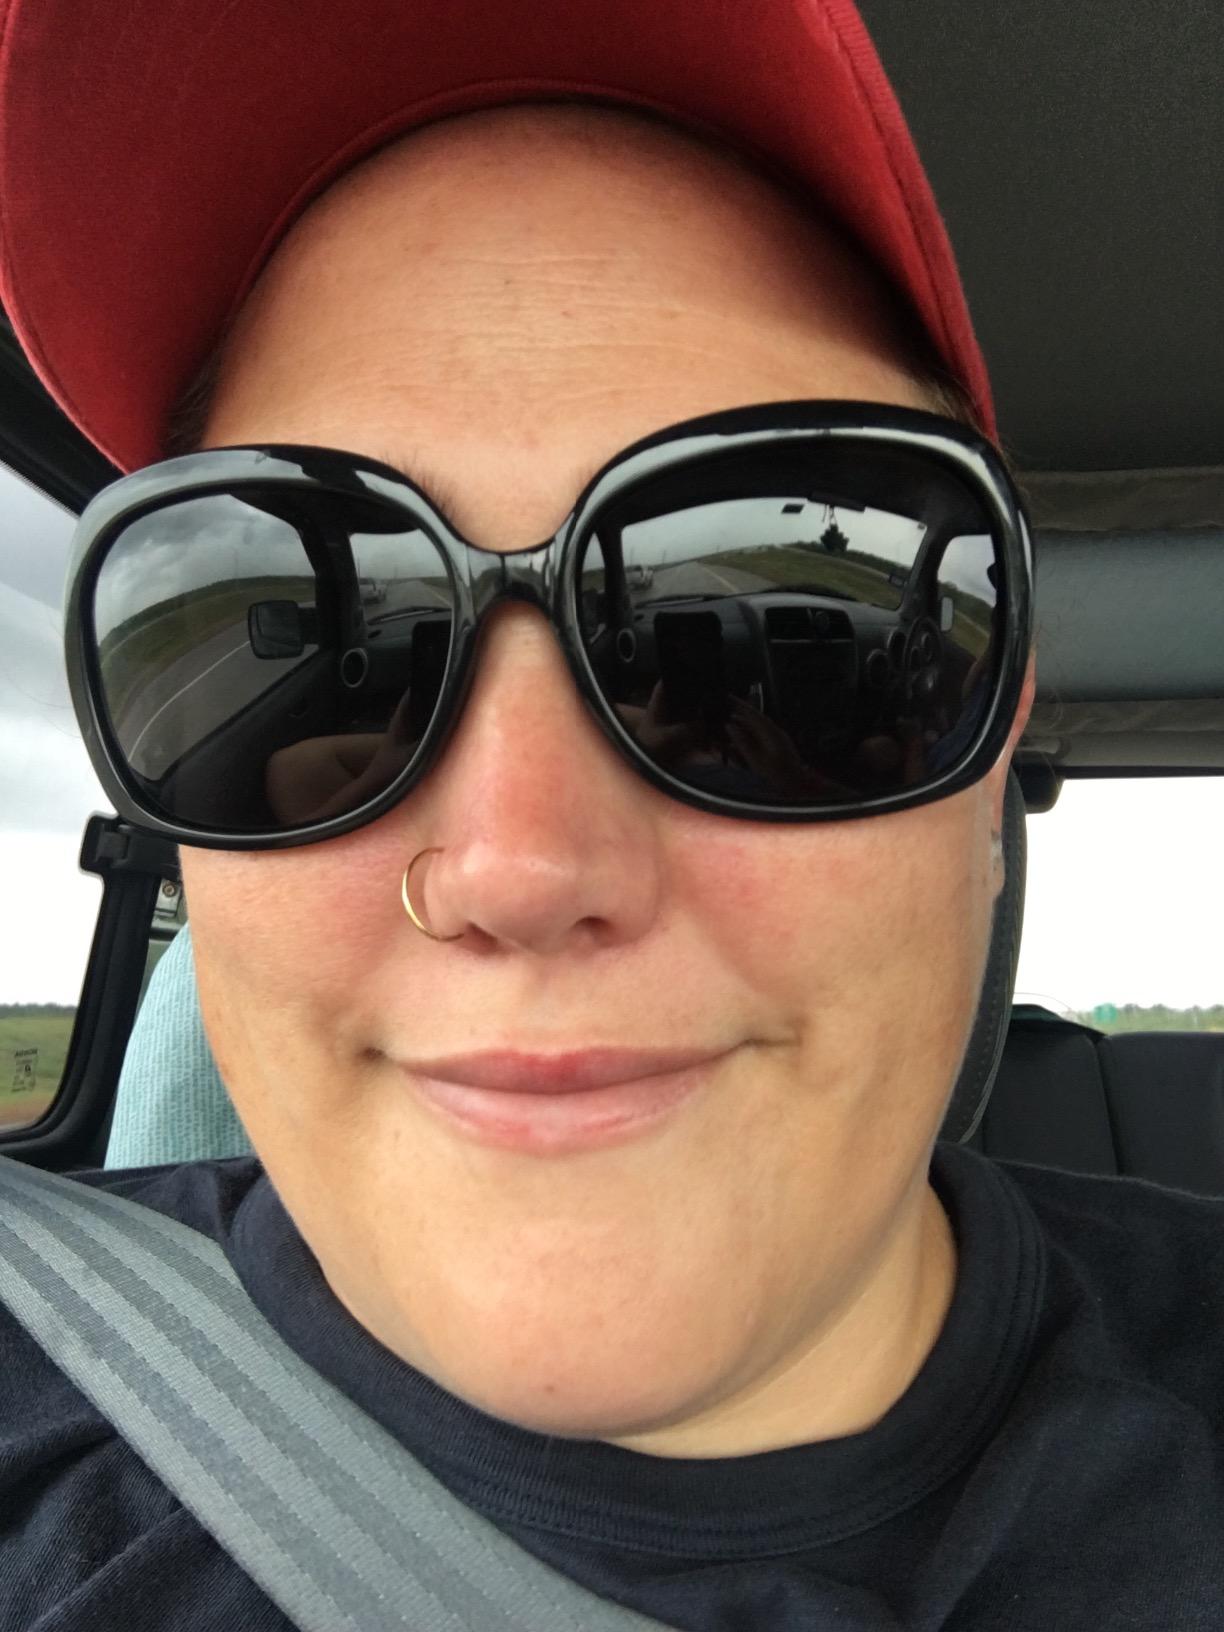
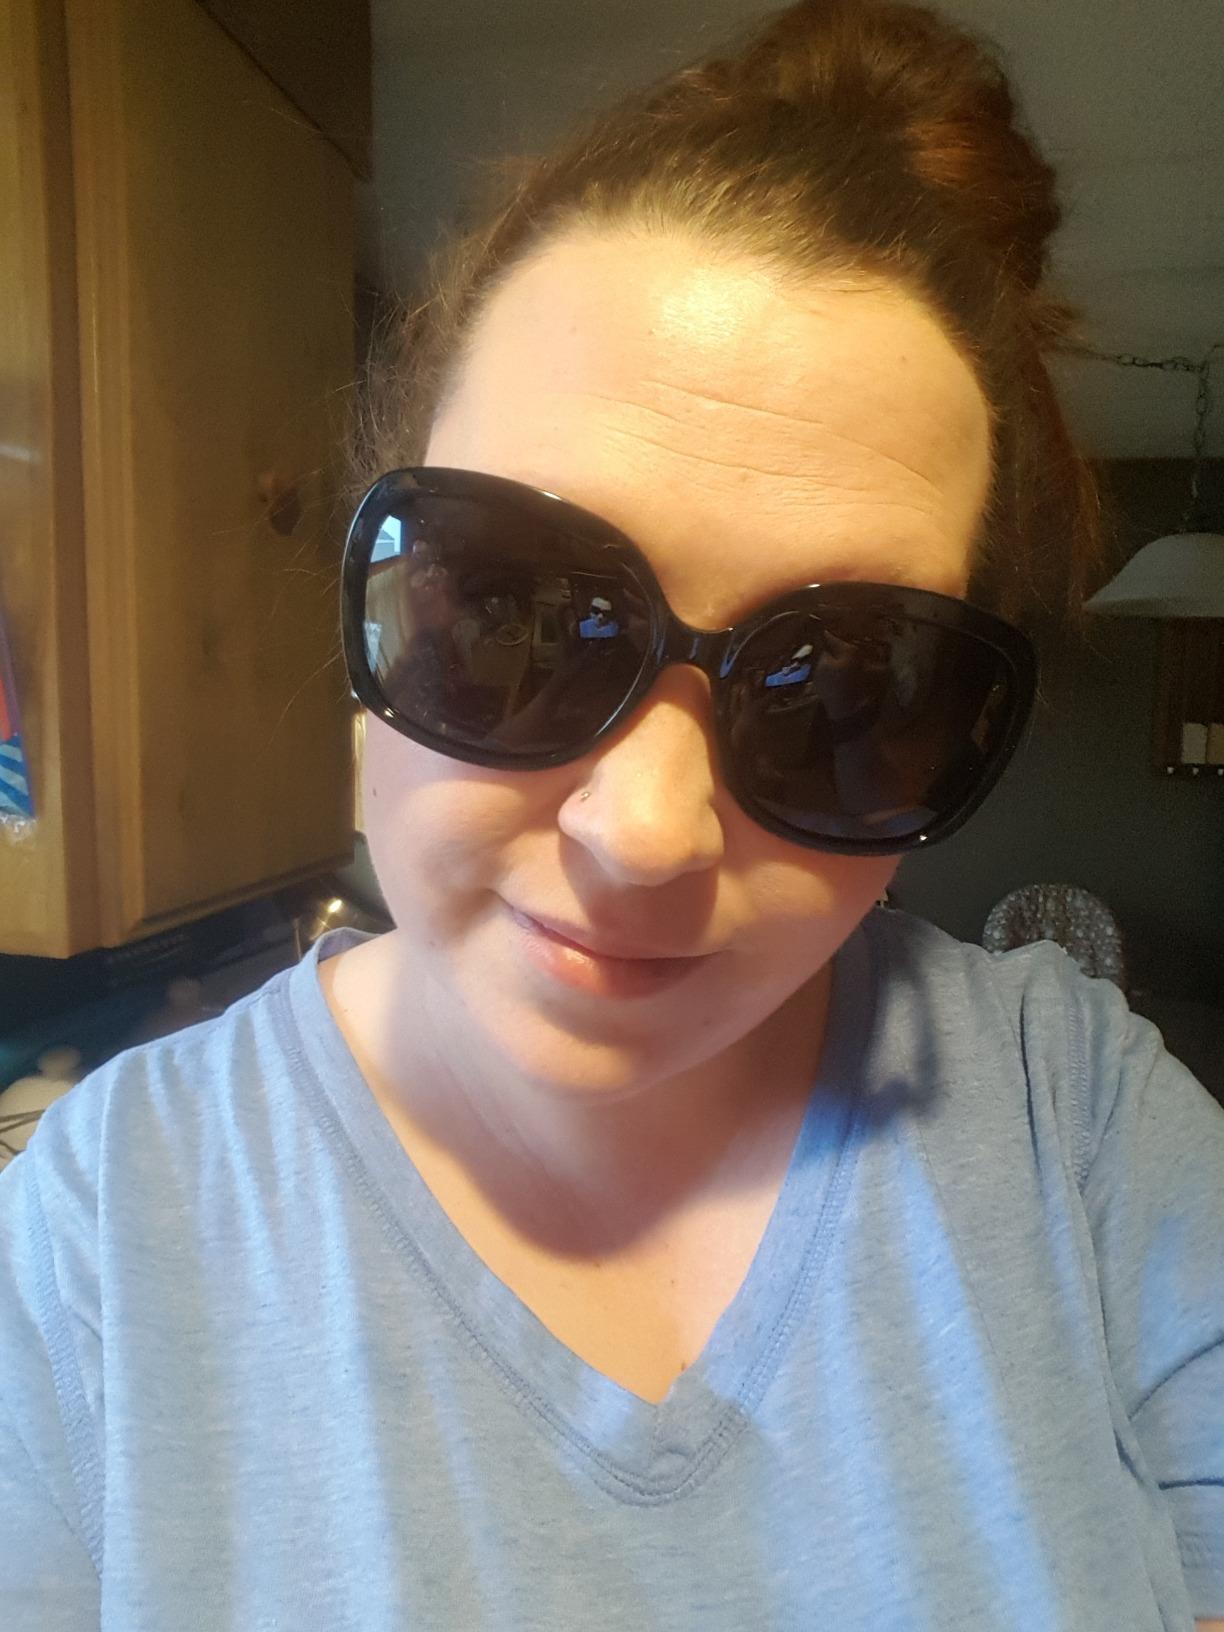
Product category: accessories_sunglasses
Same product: yes